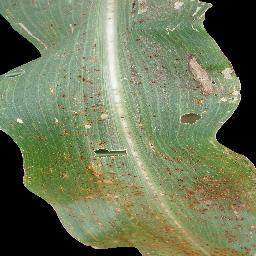
Label: Corn___Common_rust